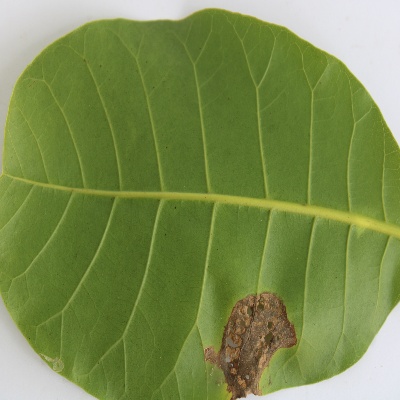
Crop: Cashew
Condition: leaf miner